Division of Brisbane

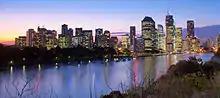
The city of Brisbane, the division's namesake (pictured August 2012)

The division was proclaimed in 1900, and was one of the original 65 divisions to be contested at the first federal election. It is named after the city of Brisbane.